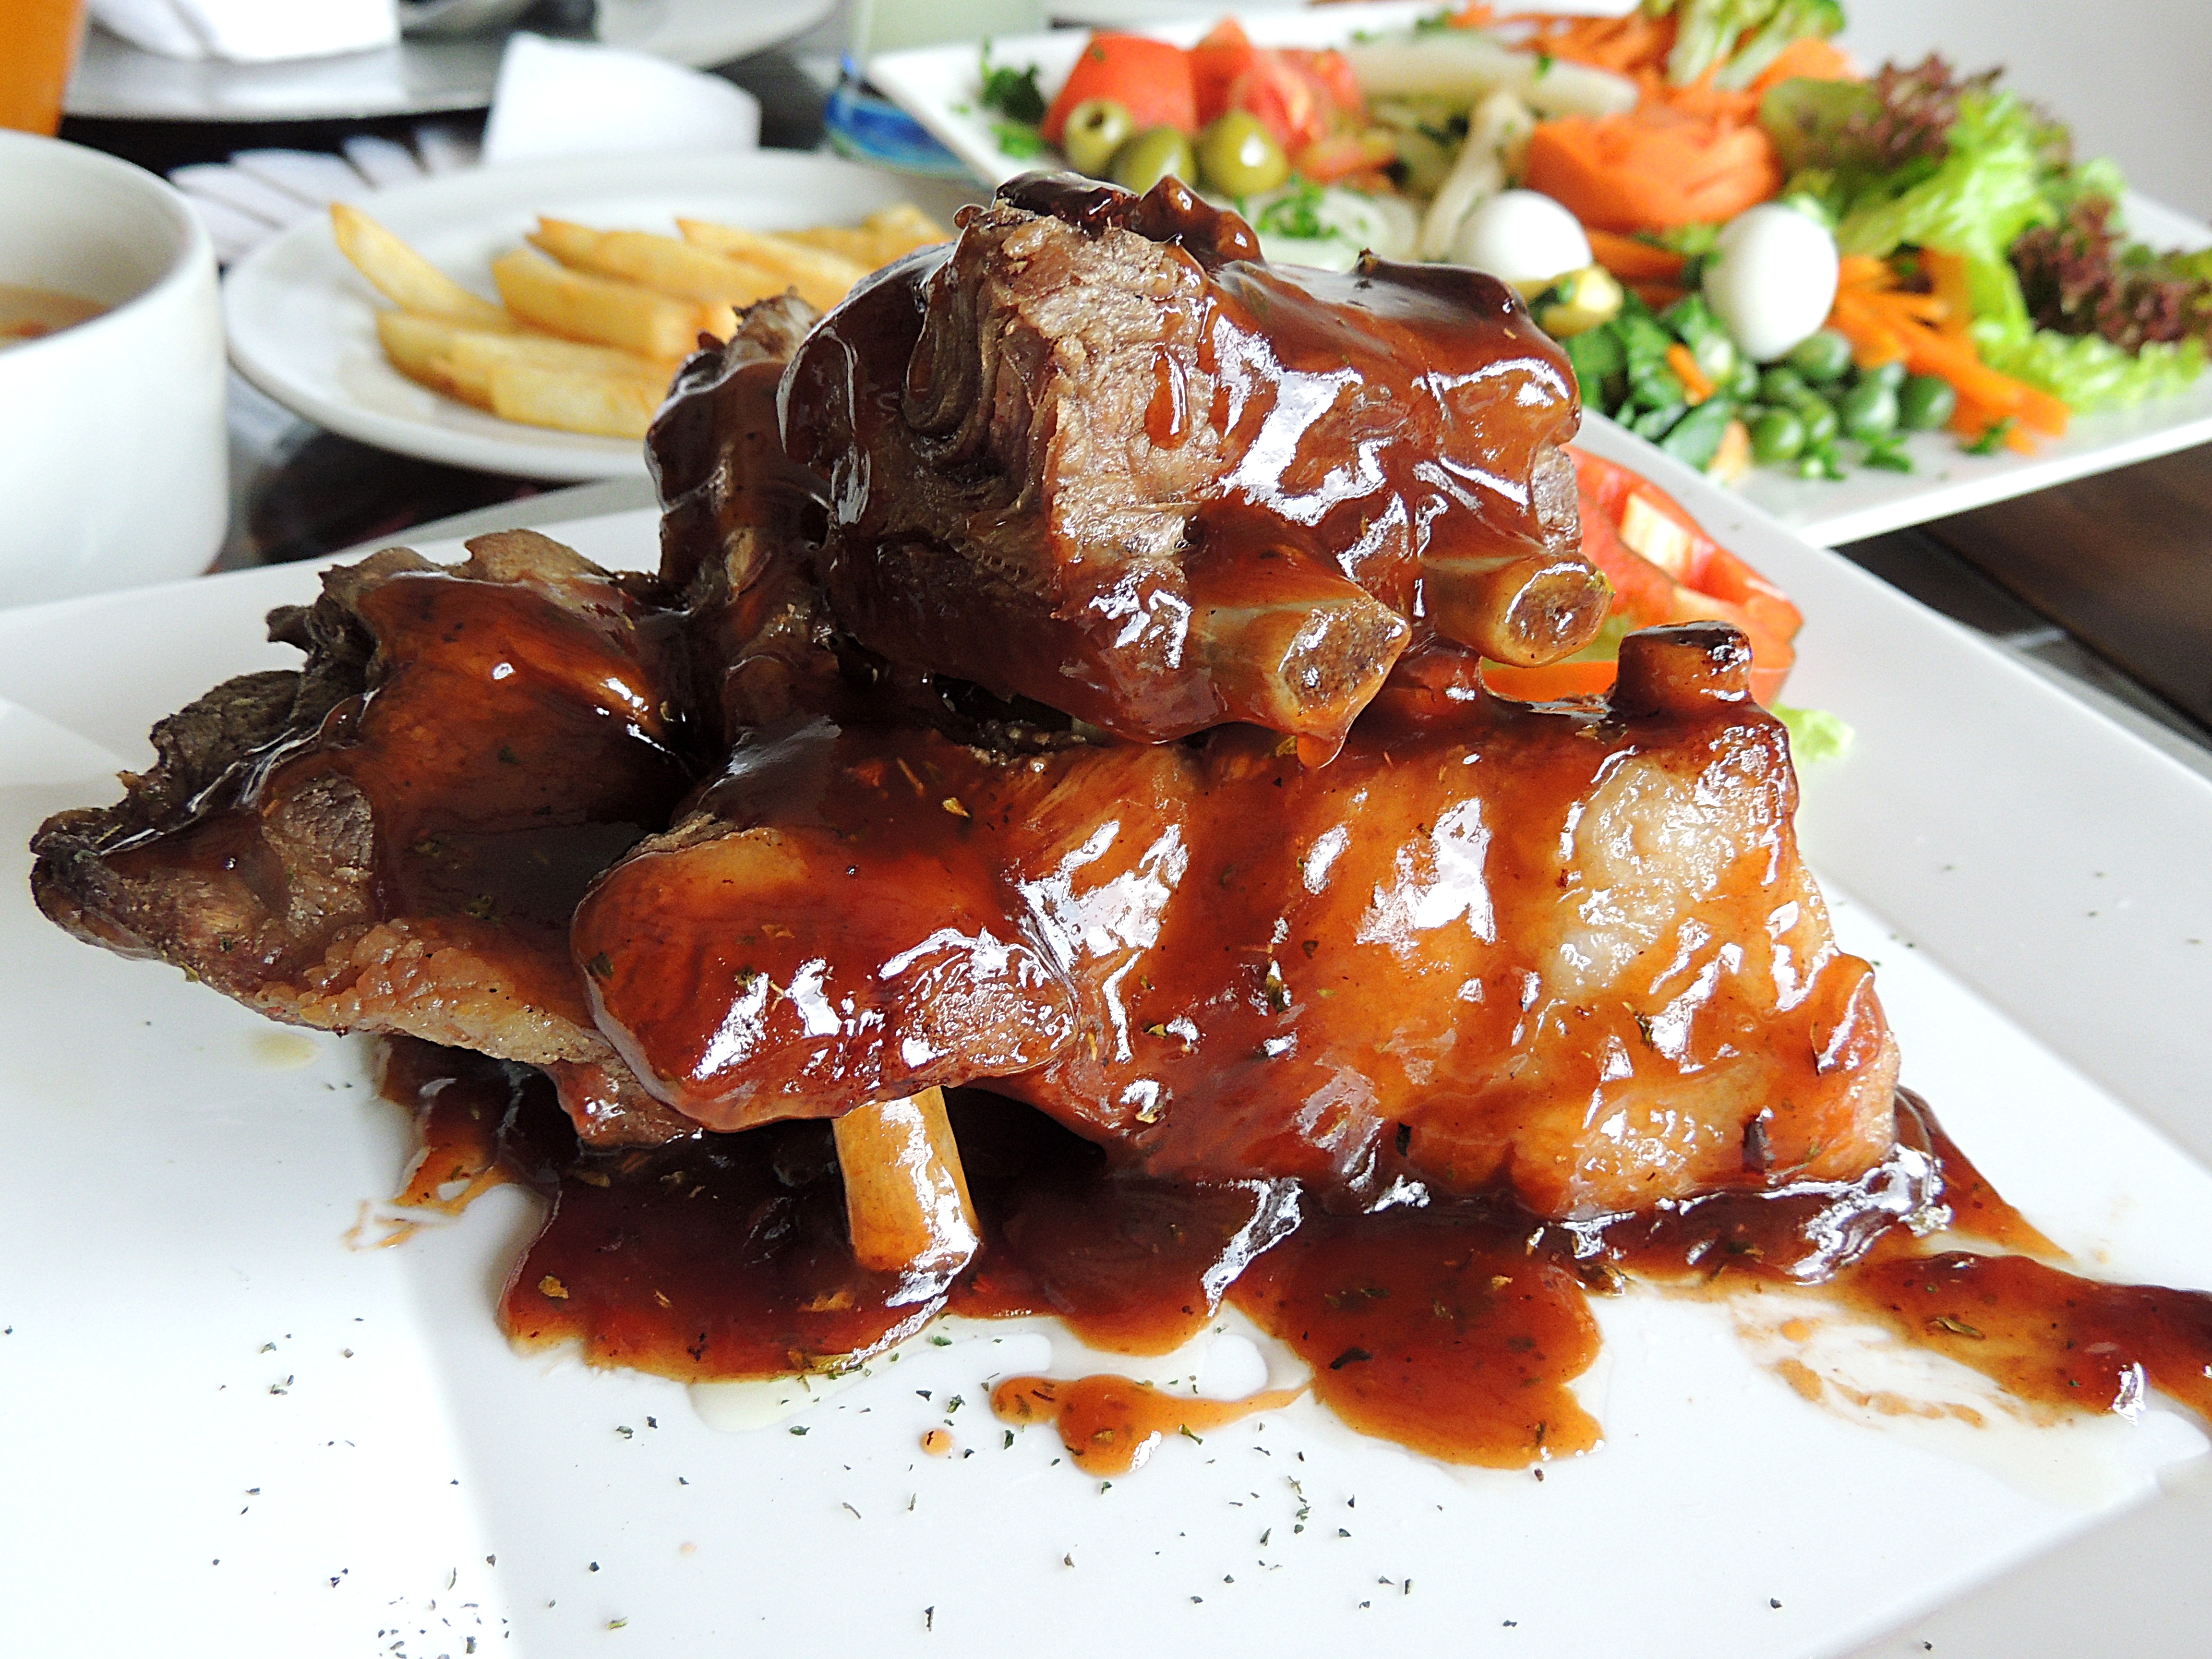
table, wood, restaurant, dish, meal, food, salad, menu, healthy, meat, lunch, cuisine, sauce, delicious, asian food, main course, dinner, ribs, rico, protein, french fries, bbq ribs, costillar, red meat, pork meat, bbq sauce, spare ribs, chinese food, peking duck